Family Album (2023 film)

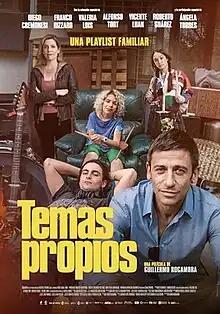
Theatrical release poster

Family Album is a 2023 Uruguayan-Argentine comedy film written and directed by Guillermo Rocamora. It is about a family where César, the father, and Manuel, the eldest son, decide to set up their own musical group, but generational differences and musical tastes make the band unsustainable. Starring Diego Cremonesi, Franco Rizzaro, Valeria Lois, Alfonso Tort, Vicente Pieri and Roberto Suárez. It premiered on August 24, 2023, in Uruguayan theaters.